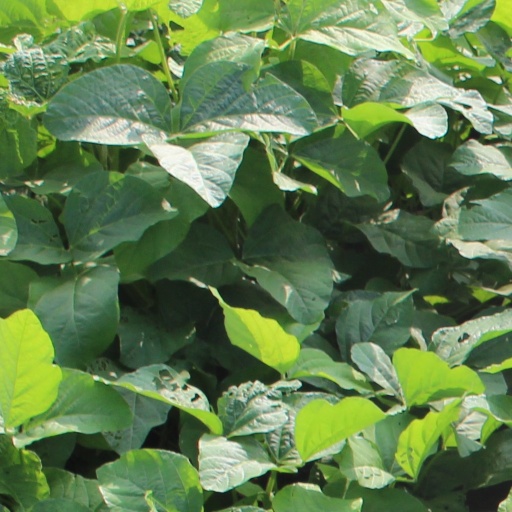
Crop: soybean